The Emperor Waltz

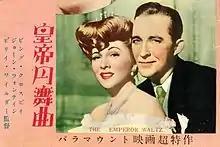
The 1953 Japanese Theatrical Release Poster

A later assessment by Channel 4 states, "This sweet and sickly fare might just remain as a forgettable little trifle, were it not for the pen and lens of Wilder, one of the greats. There are so few bad Wilder films that one this awful and irredeemable is heart-breaking."